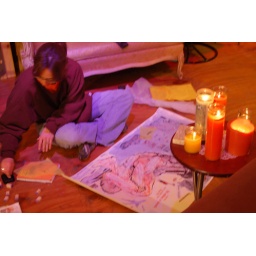
Working on the floor by candle light.